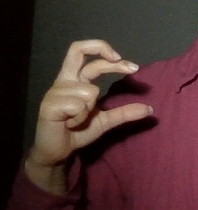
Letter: thal